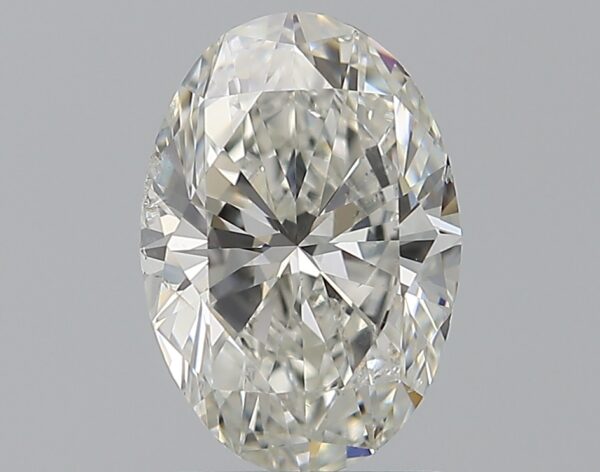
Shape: oval
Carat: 1.4
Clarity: SI2
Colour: H
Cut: EX
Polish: EX
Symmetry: EX
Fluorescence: N
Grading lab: GIA
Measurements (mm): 8.86 x 6.14 x 3.89